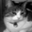
Label: cat